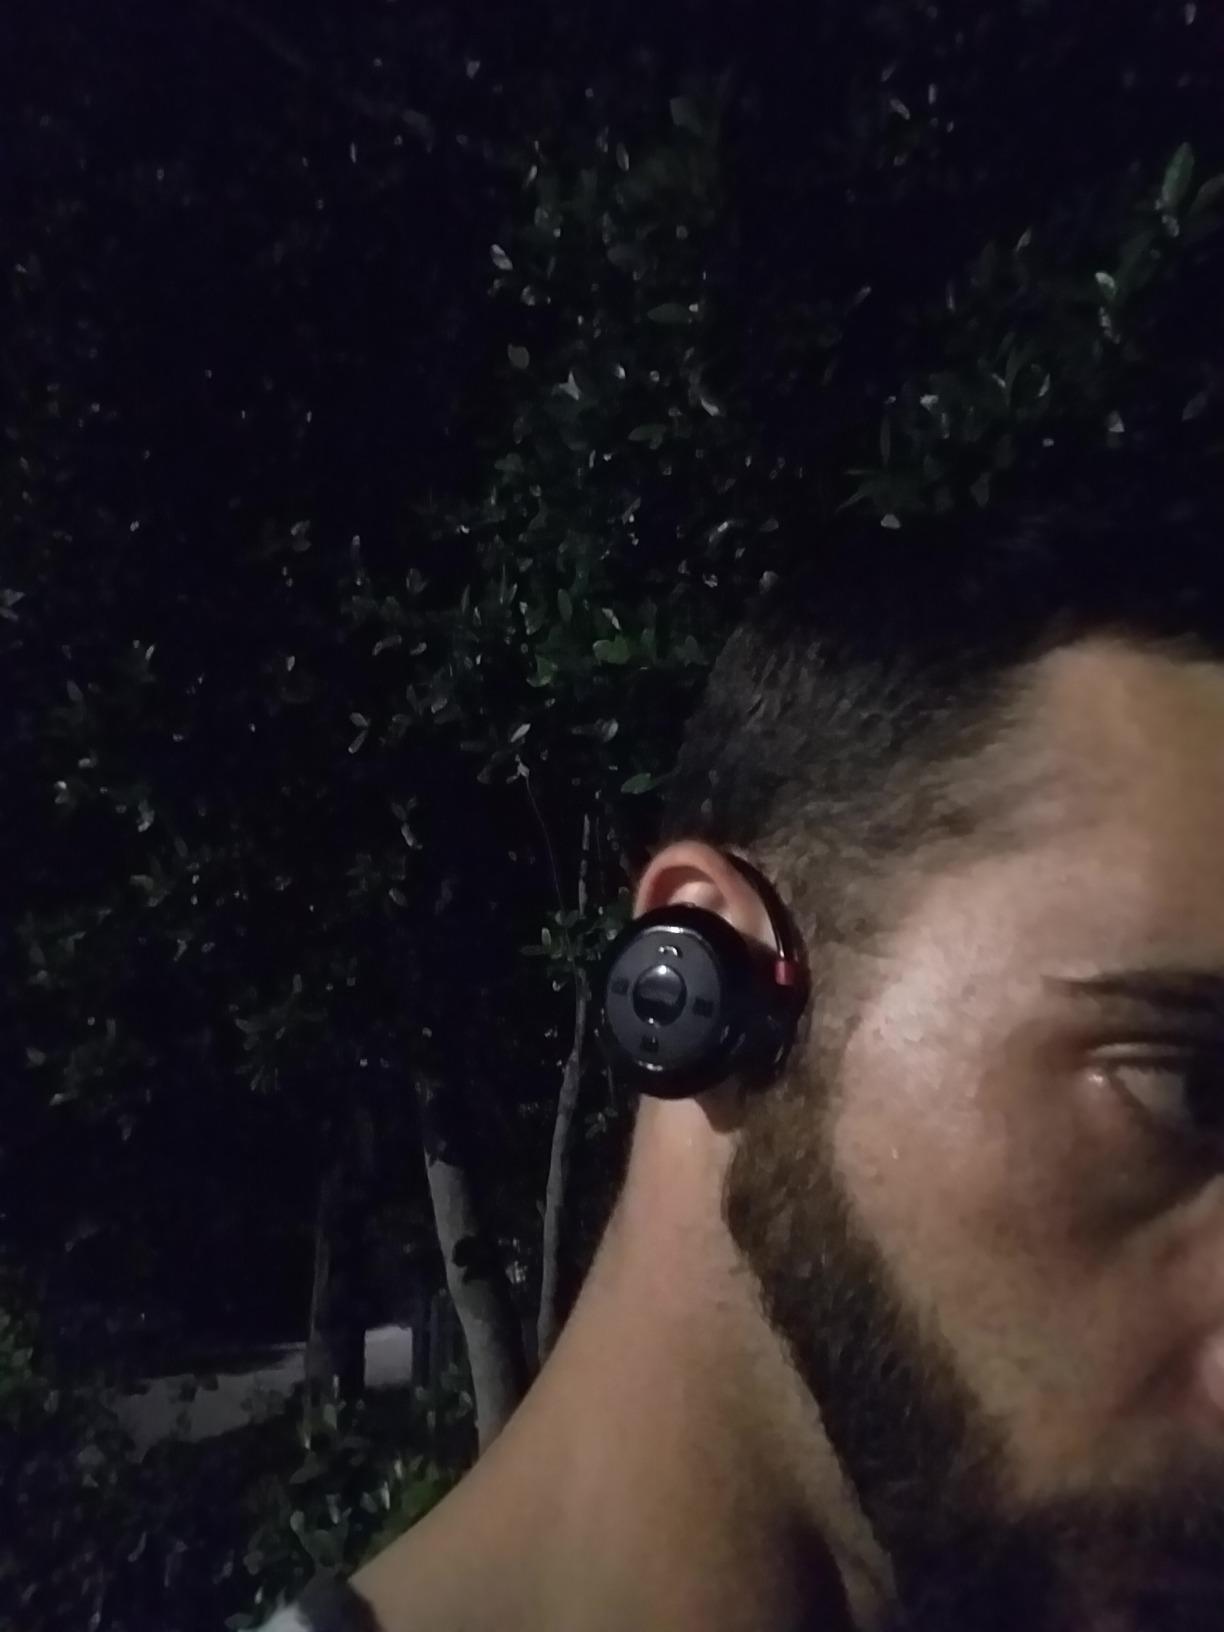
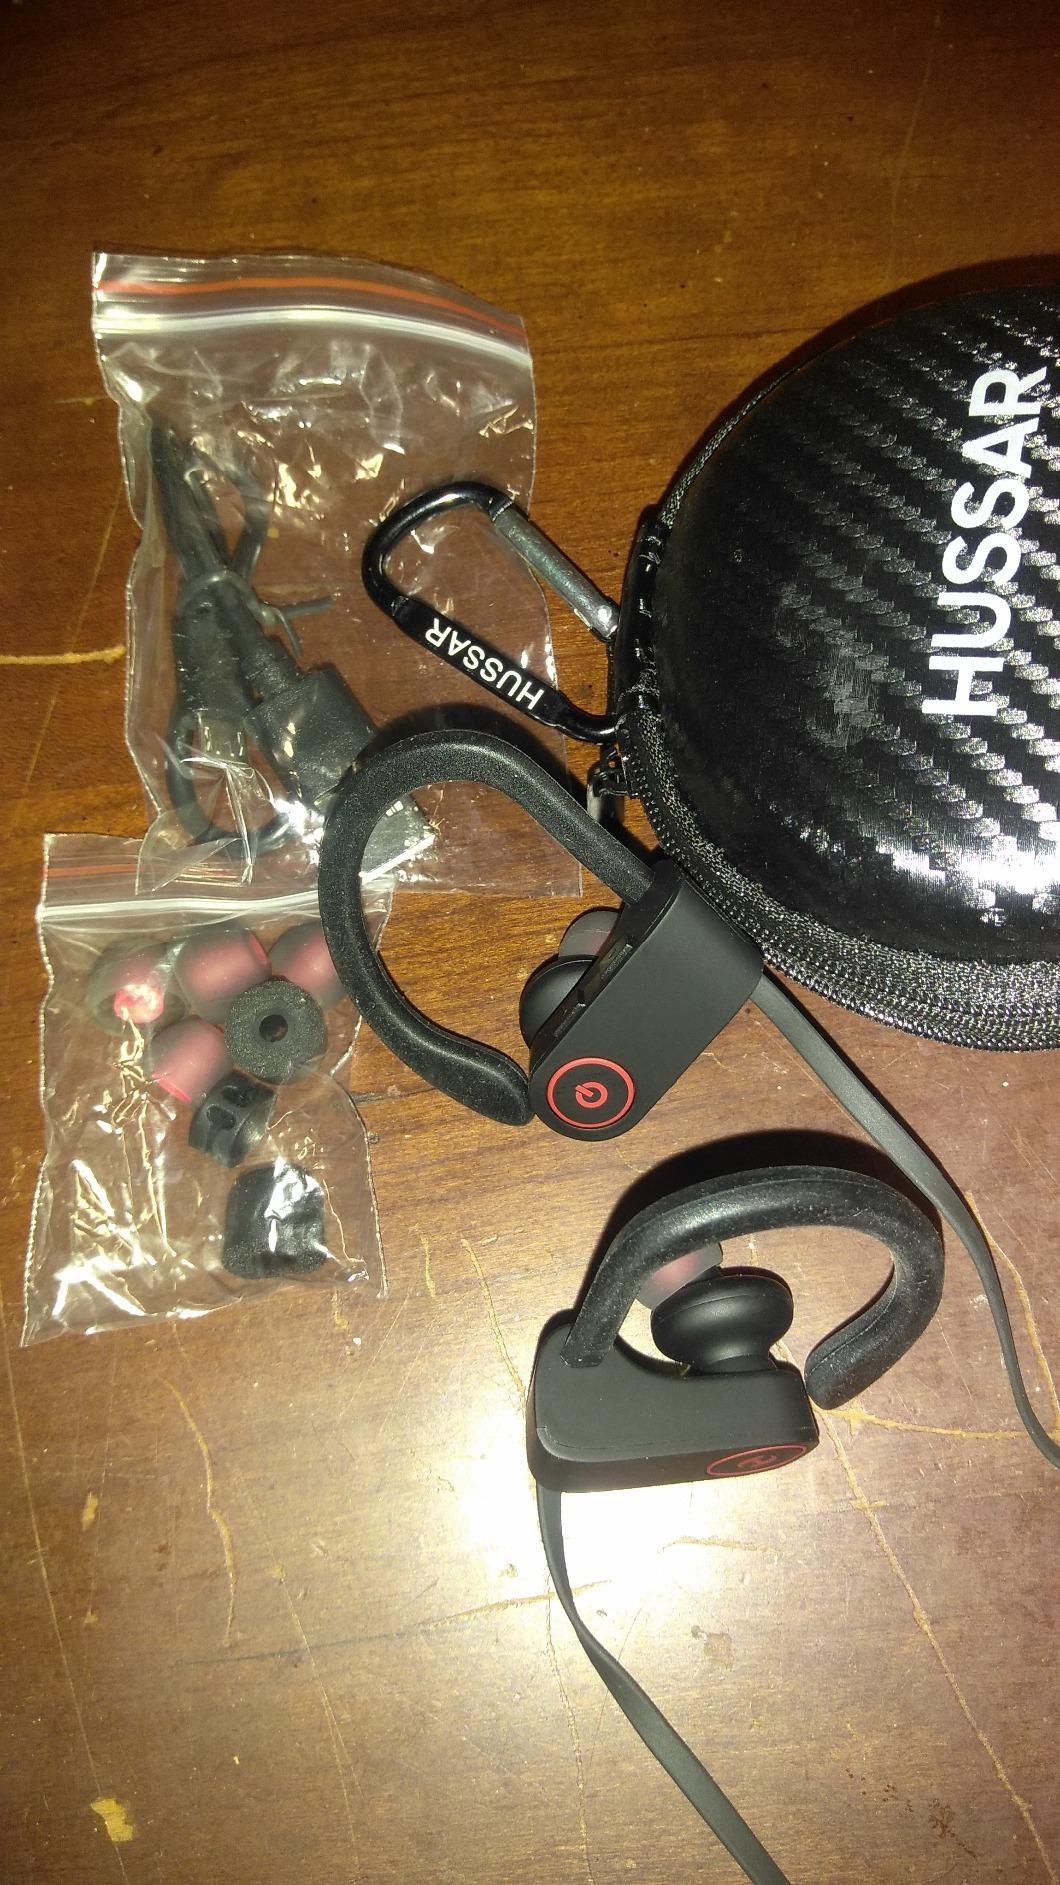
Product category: headphones
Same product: no